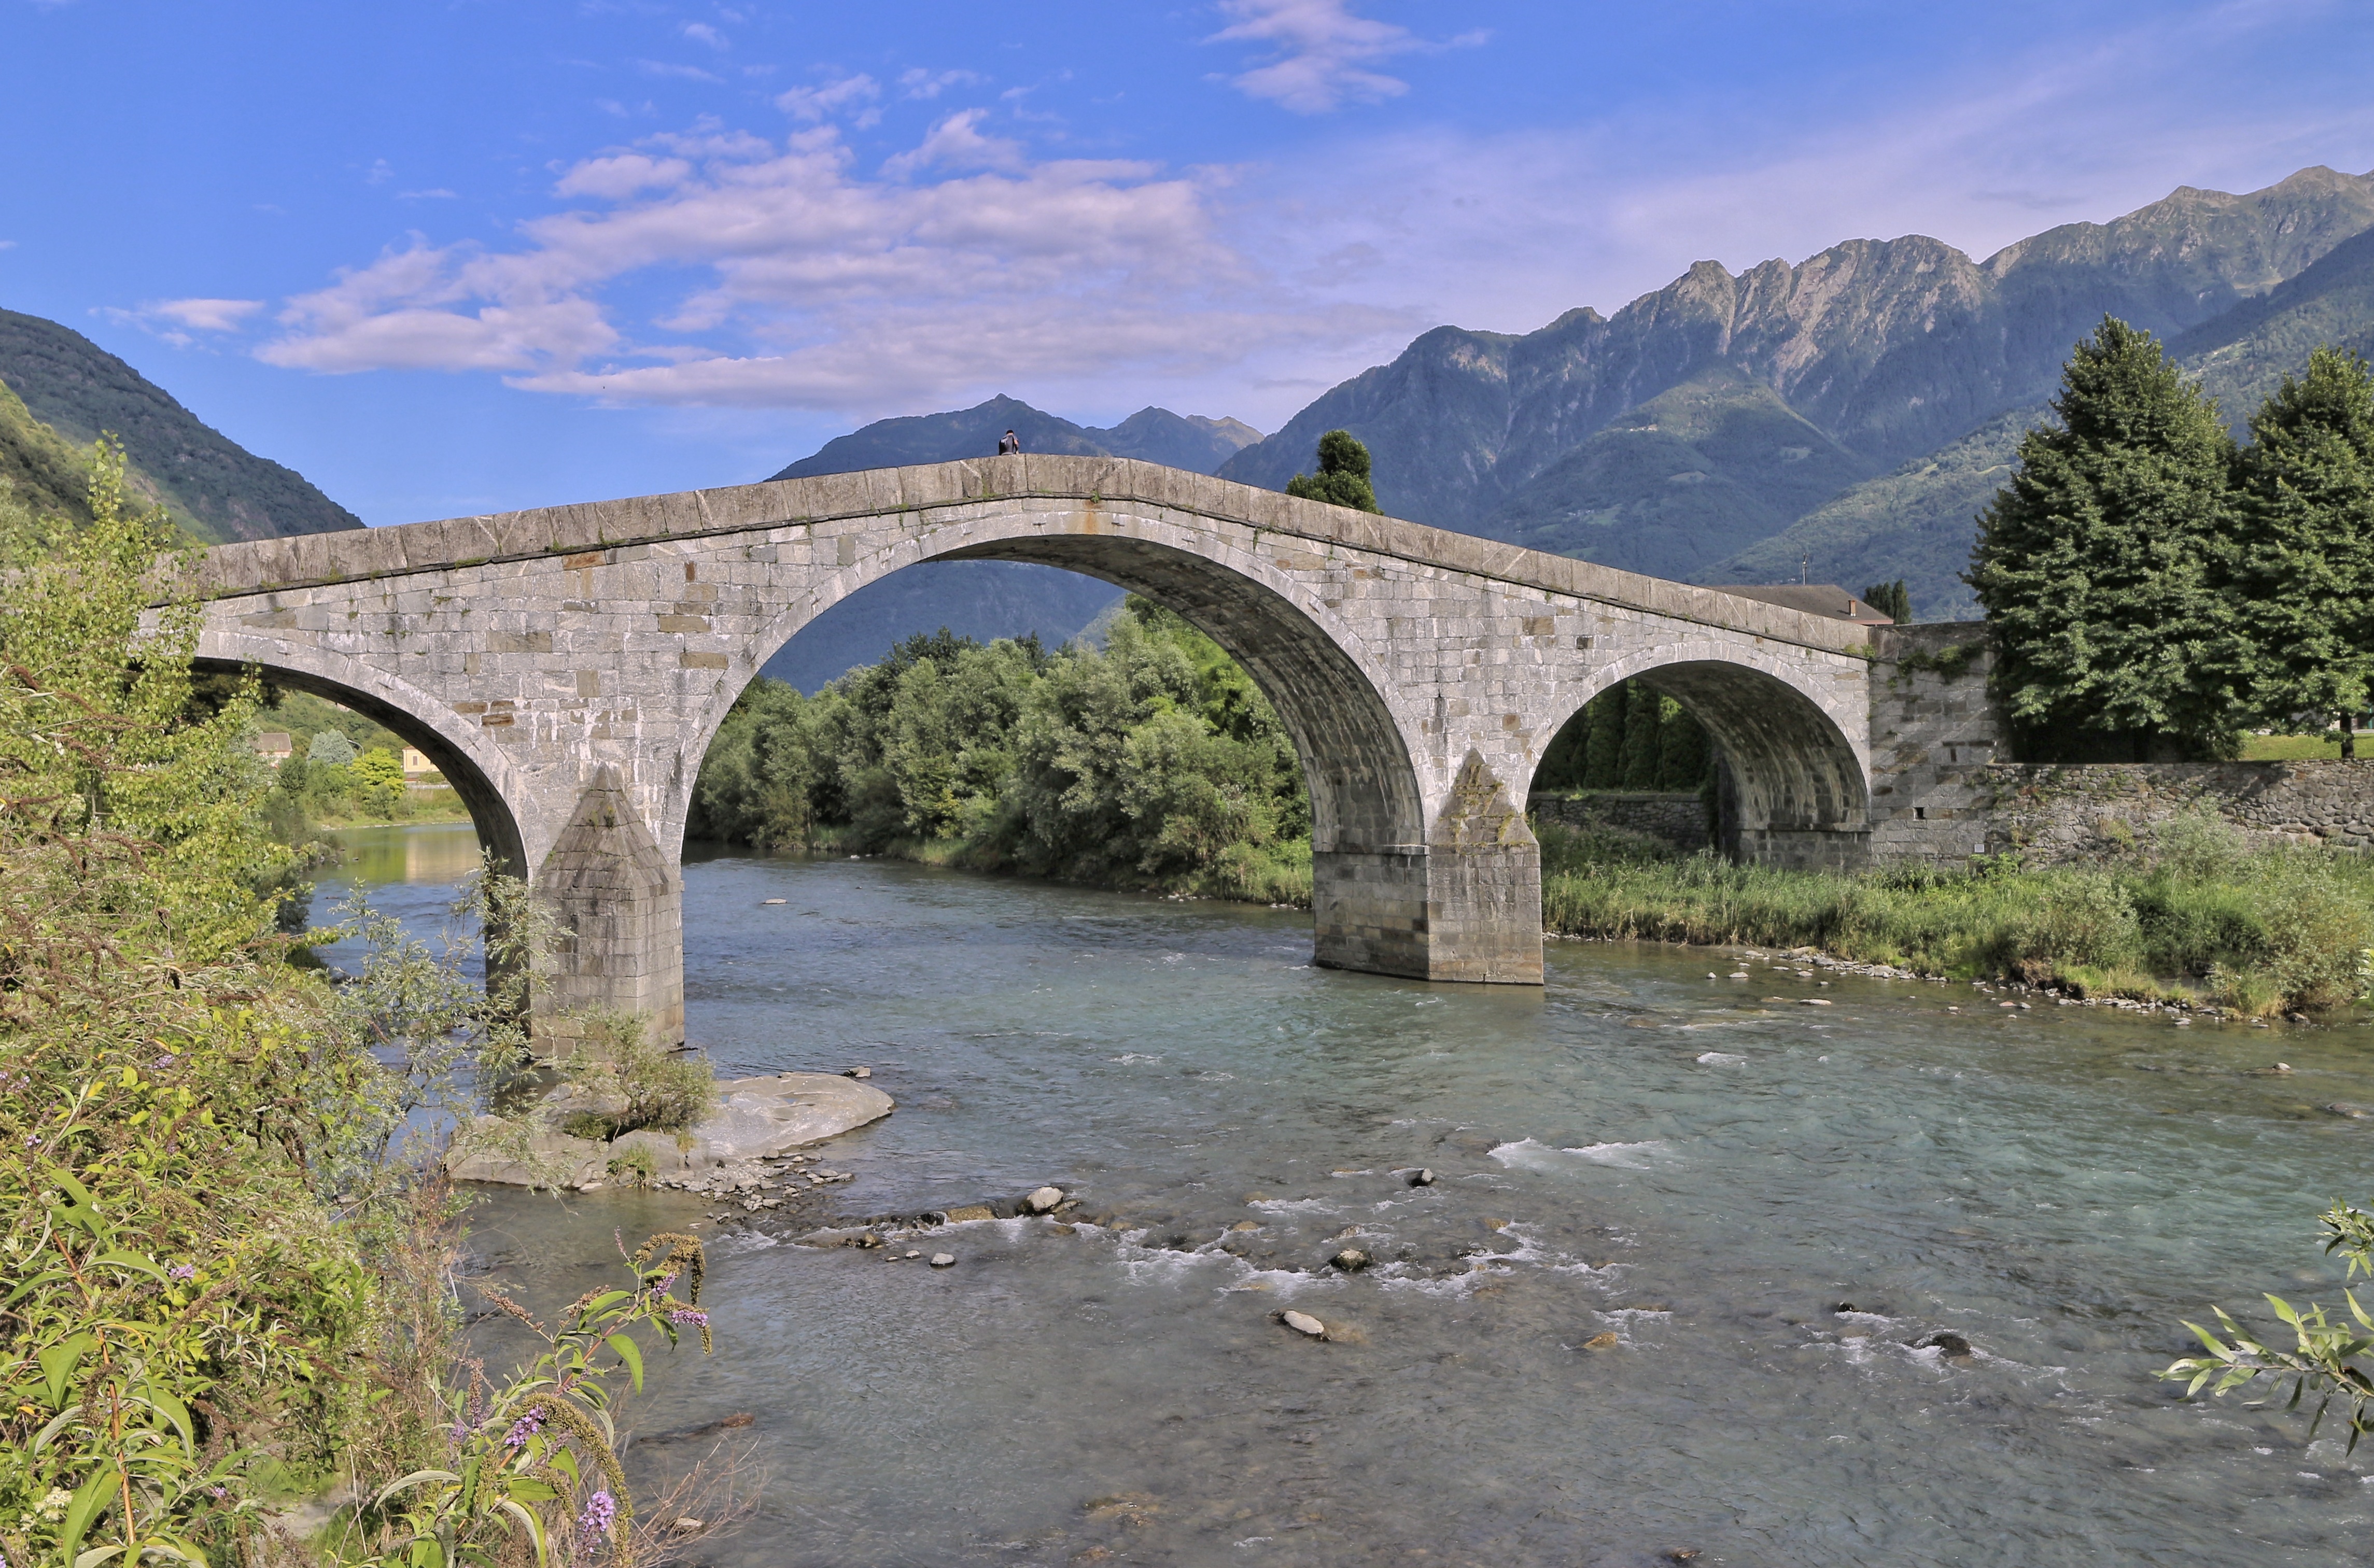
architecture, bridge, river, monument, arch, ancient, italy, reservoir, waterway, history, arc, viaduct, remains, lombardy, ancient rome, aqueduct, arch bridge, romanesque style, valtellina, devil's bridge, nonbuilding structure, adda river, romanesque bridge, ganda bridge